Stefan Matuszewski

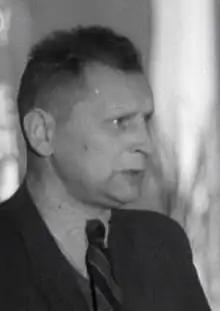

Stefan Matuszewski (2 December 1905 – 21 March 1985) was a Polish educator and politician, educated theologist and philosopher, member of the presidium of the Main Board of the Polish–Soviet Friendship Society. Minister of Information and Propaganda (1944–1946), member of the State Council (1952–1957), member of the National Council of Poland and the Sejm of the People's Republic of Poland of the first convocation.